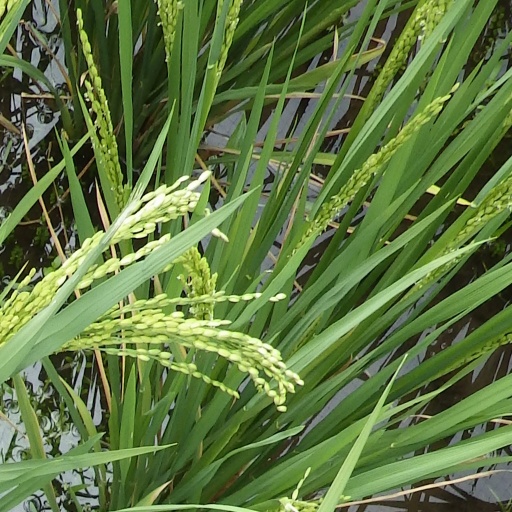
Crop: rice